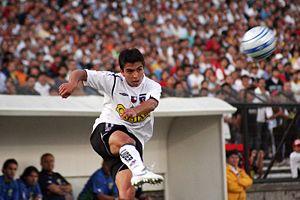
Gonzalo Antonio Fierro Caniullán, né le 21 mars 1983 est un footballeur chilien, qui joue actuellement comme arrière droit ou comme ailier droit au Deportes Antofagasta.